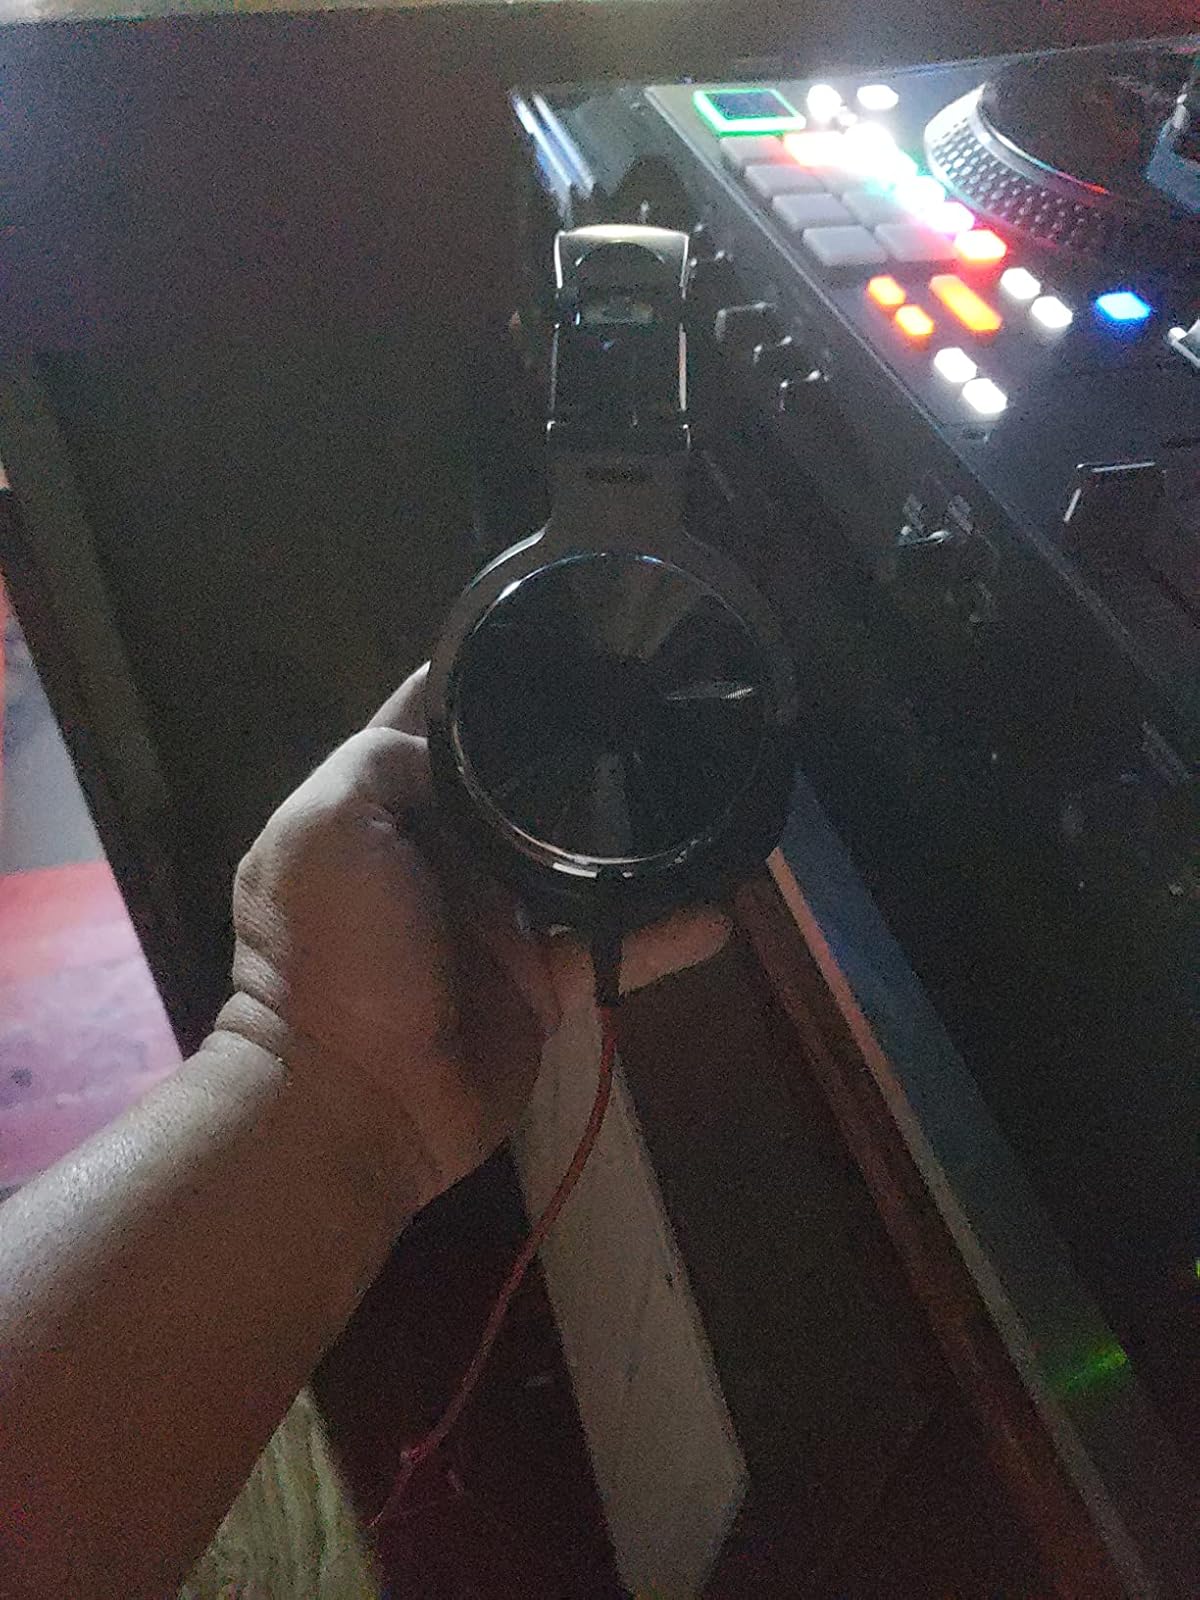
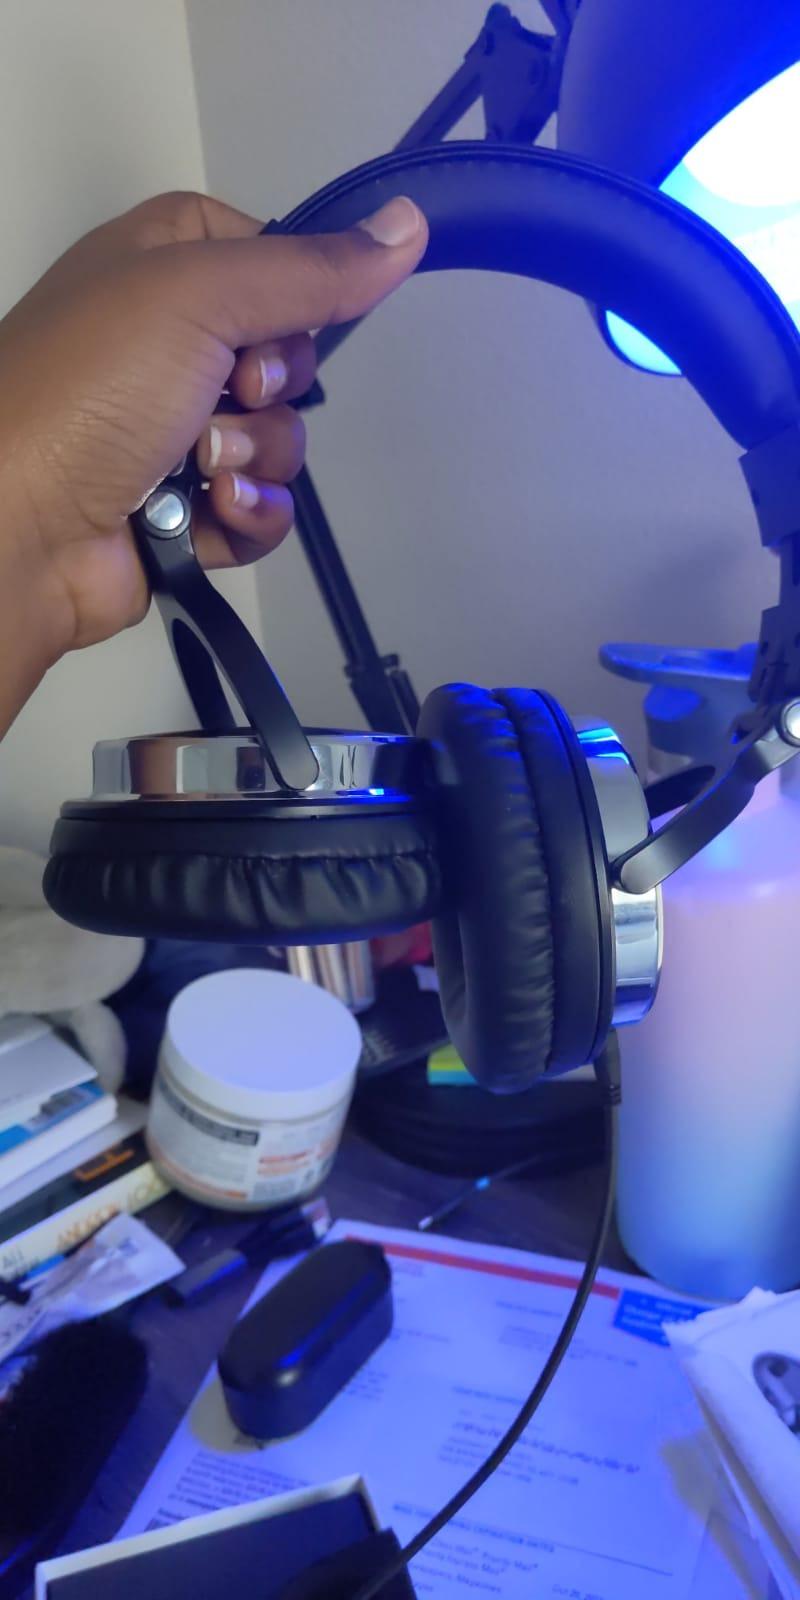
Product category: headphones
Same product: yes